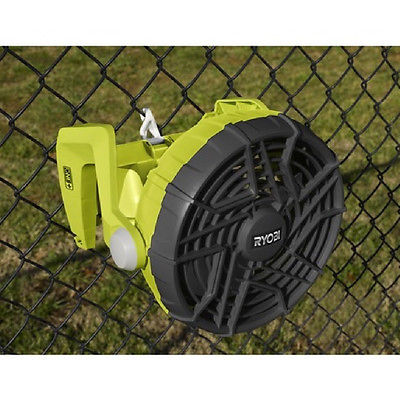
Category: fan